History of Islam

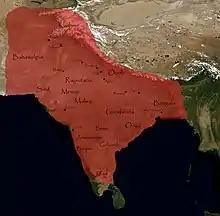
Mughal India at its greatest extent, at the sharia apogee of Muhammad Aurangzeb Alamgir.

In China, four Sahabas (Sa'ad ibn abi Waqqas, Wahb Abu Kabcha, Jafar ibn Abu Talib and Jahsh ibn Riyab) preached in 616/17 and onwards after following the Chittagong–Kamrup–Manipur route after sailing from Abyssinia in 615/16. After conquering Persia in 636, Sa'ad ibn abi Waqqas went with Sa'id ibn Zaid, Qais ibn Sa'd and Hassan ibn Thabit to China in 637 taking the complete Quran. Sa'ad ibn abi Waqqas headed for China for the third time in 650–51 after Caliph Uthman asked him to lead an embassy to China, which the Chinese emperor received.